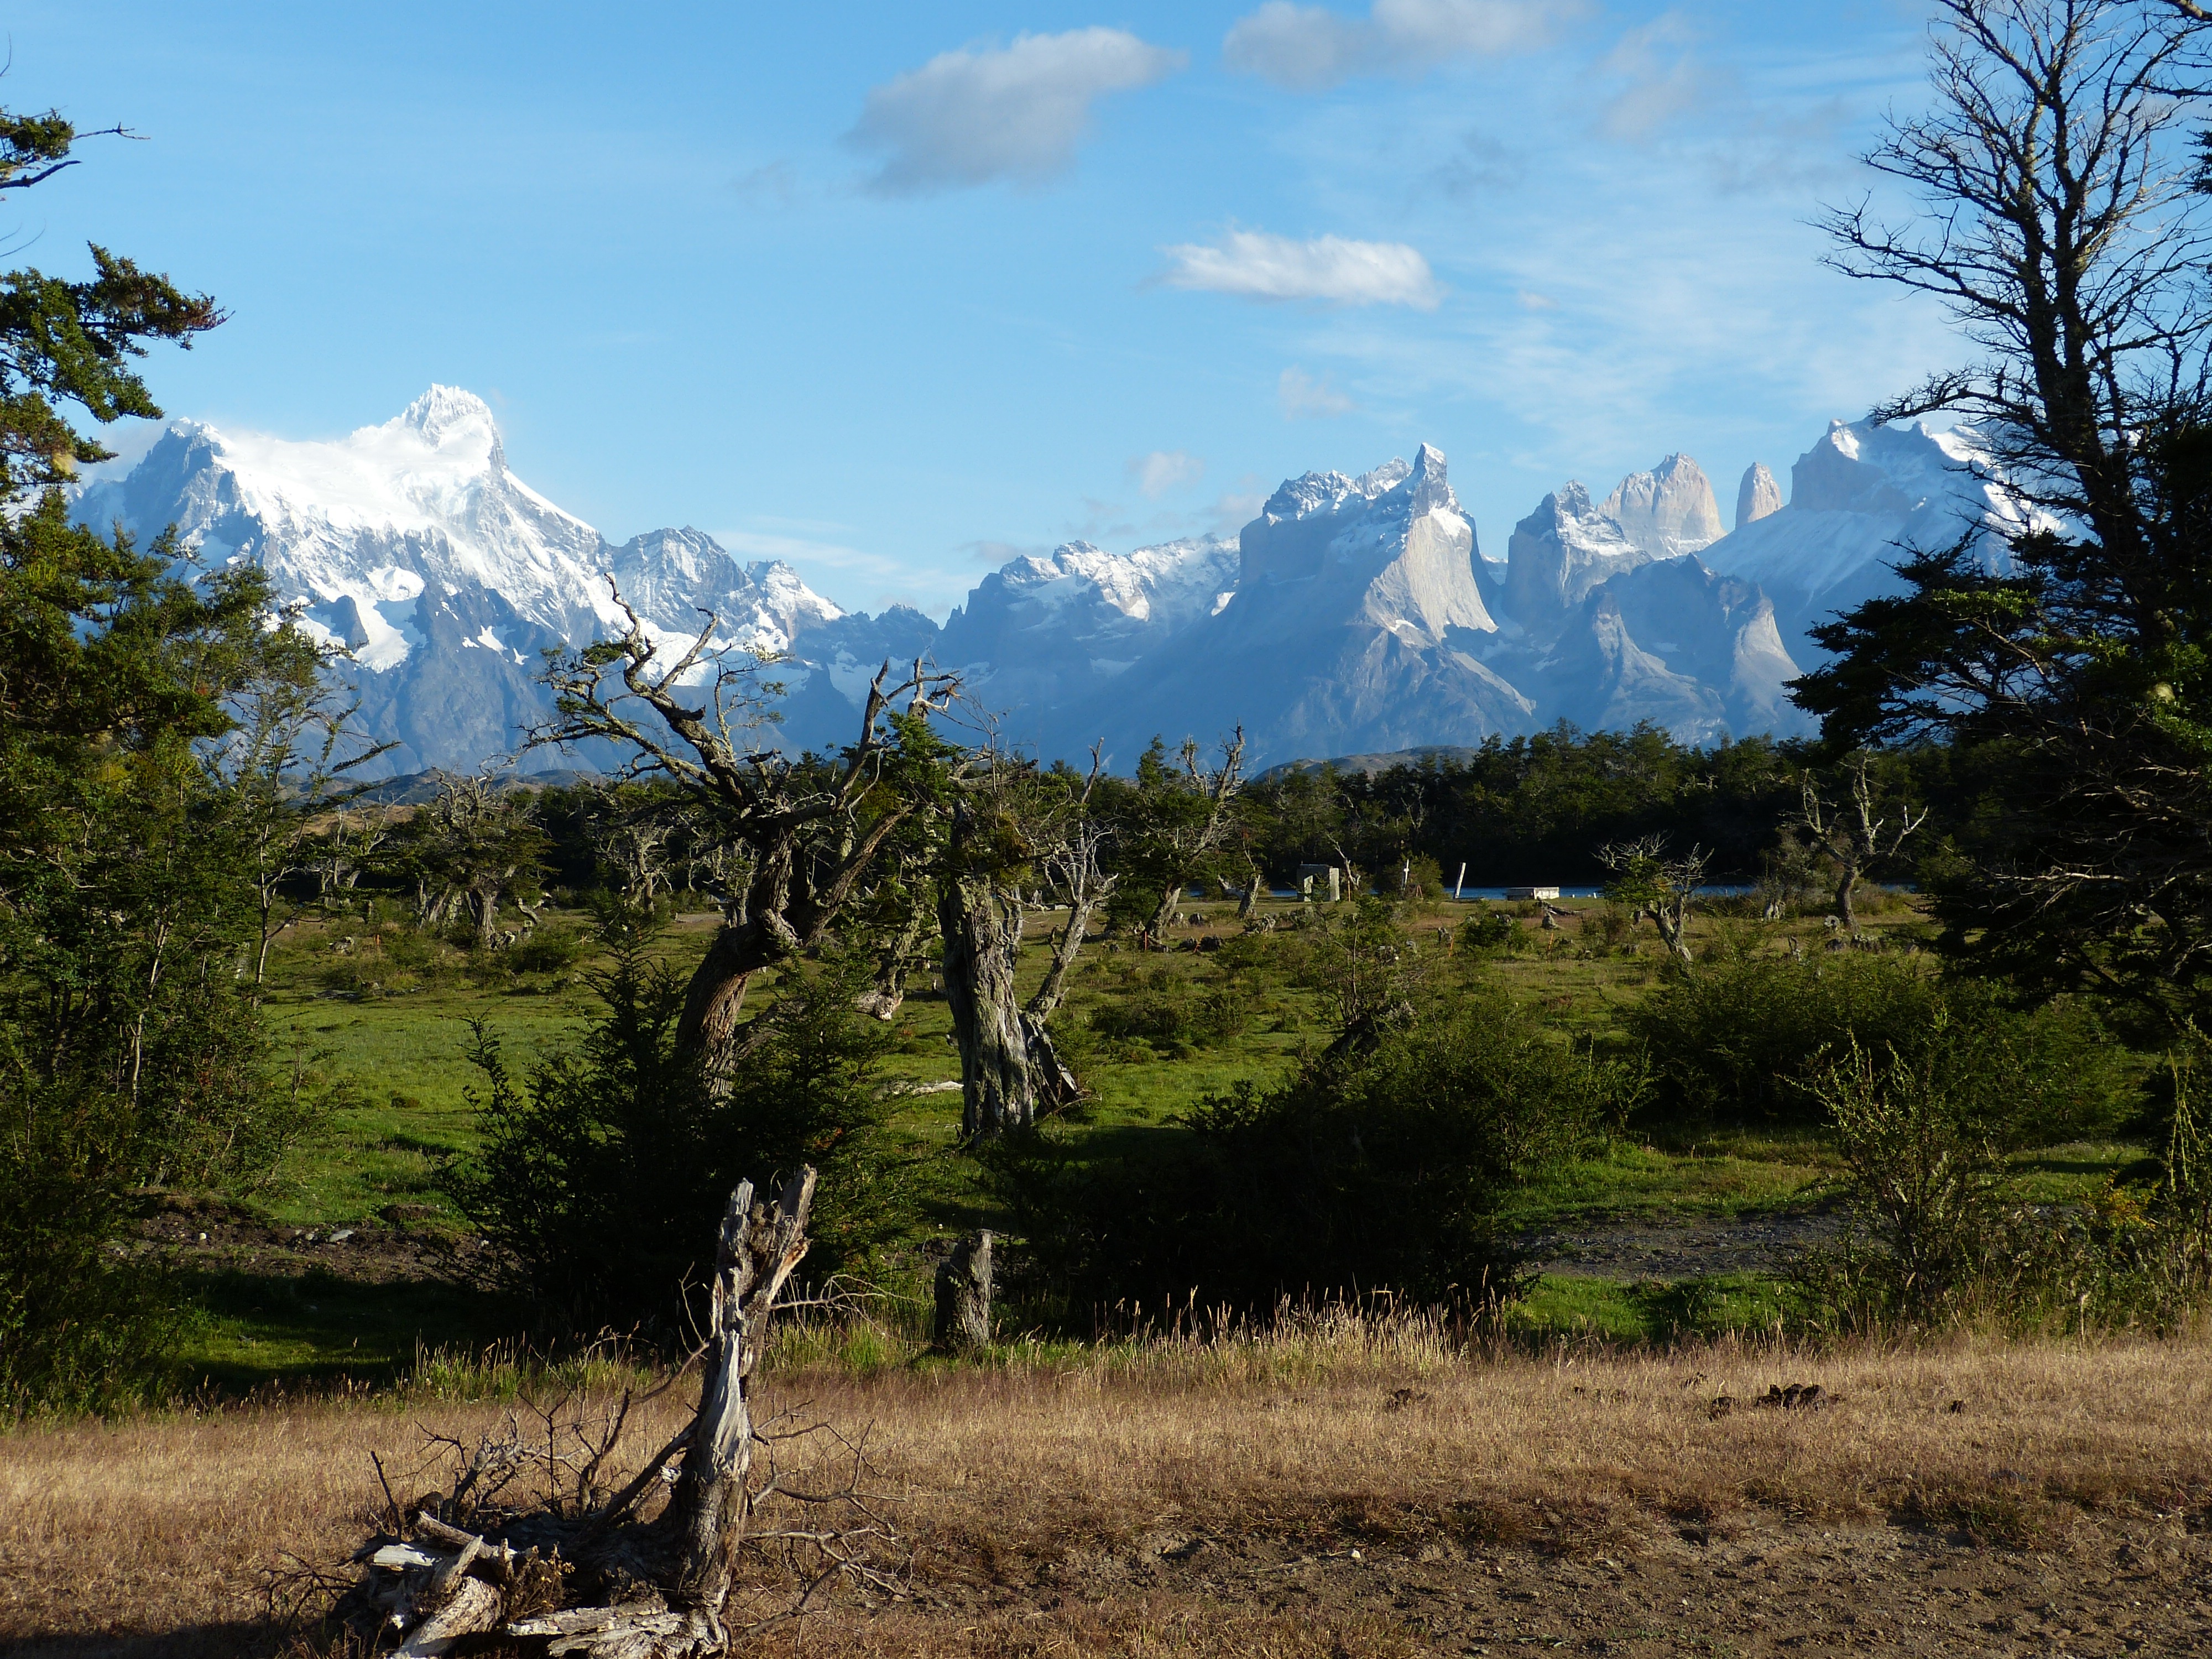
landscape, tree, nature, forest, wilderness, mountain, plant, trail, meadow, flower, adventure, valley, autumn, national park, savanna, chile, trees, mountains, outlook, plateau, south america, unesco, woodland, habitat, patagonia, ecosystem, kahl, rural area, torres del paine, natural environment, woody plant, mountainous landforms